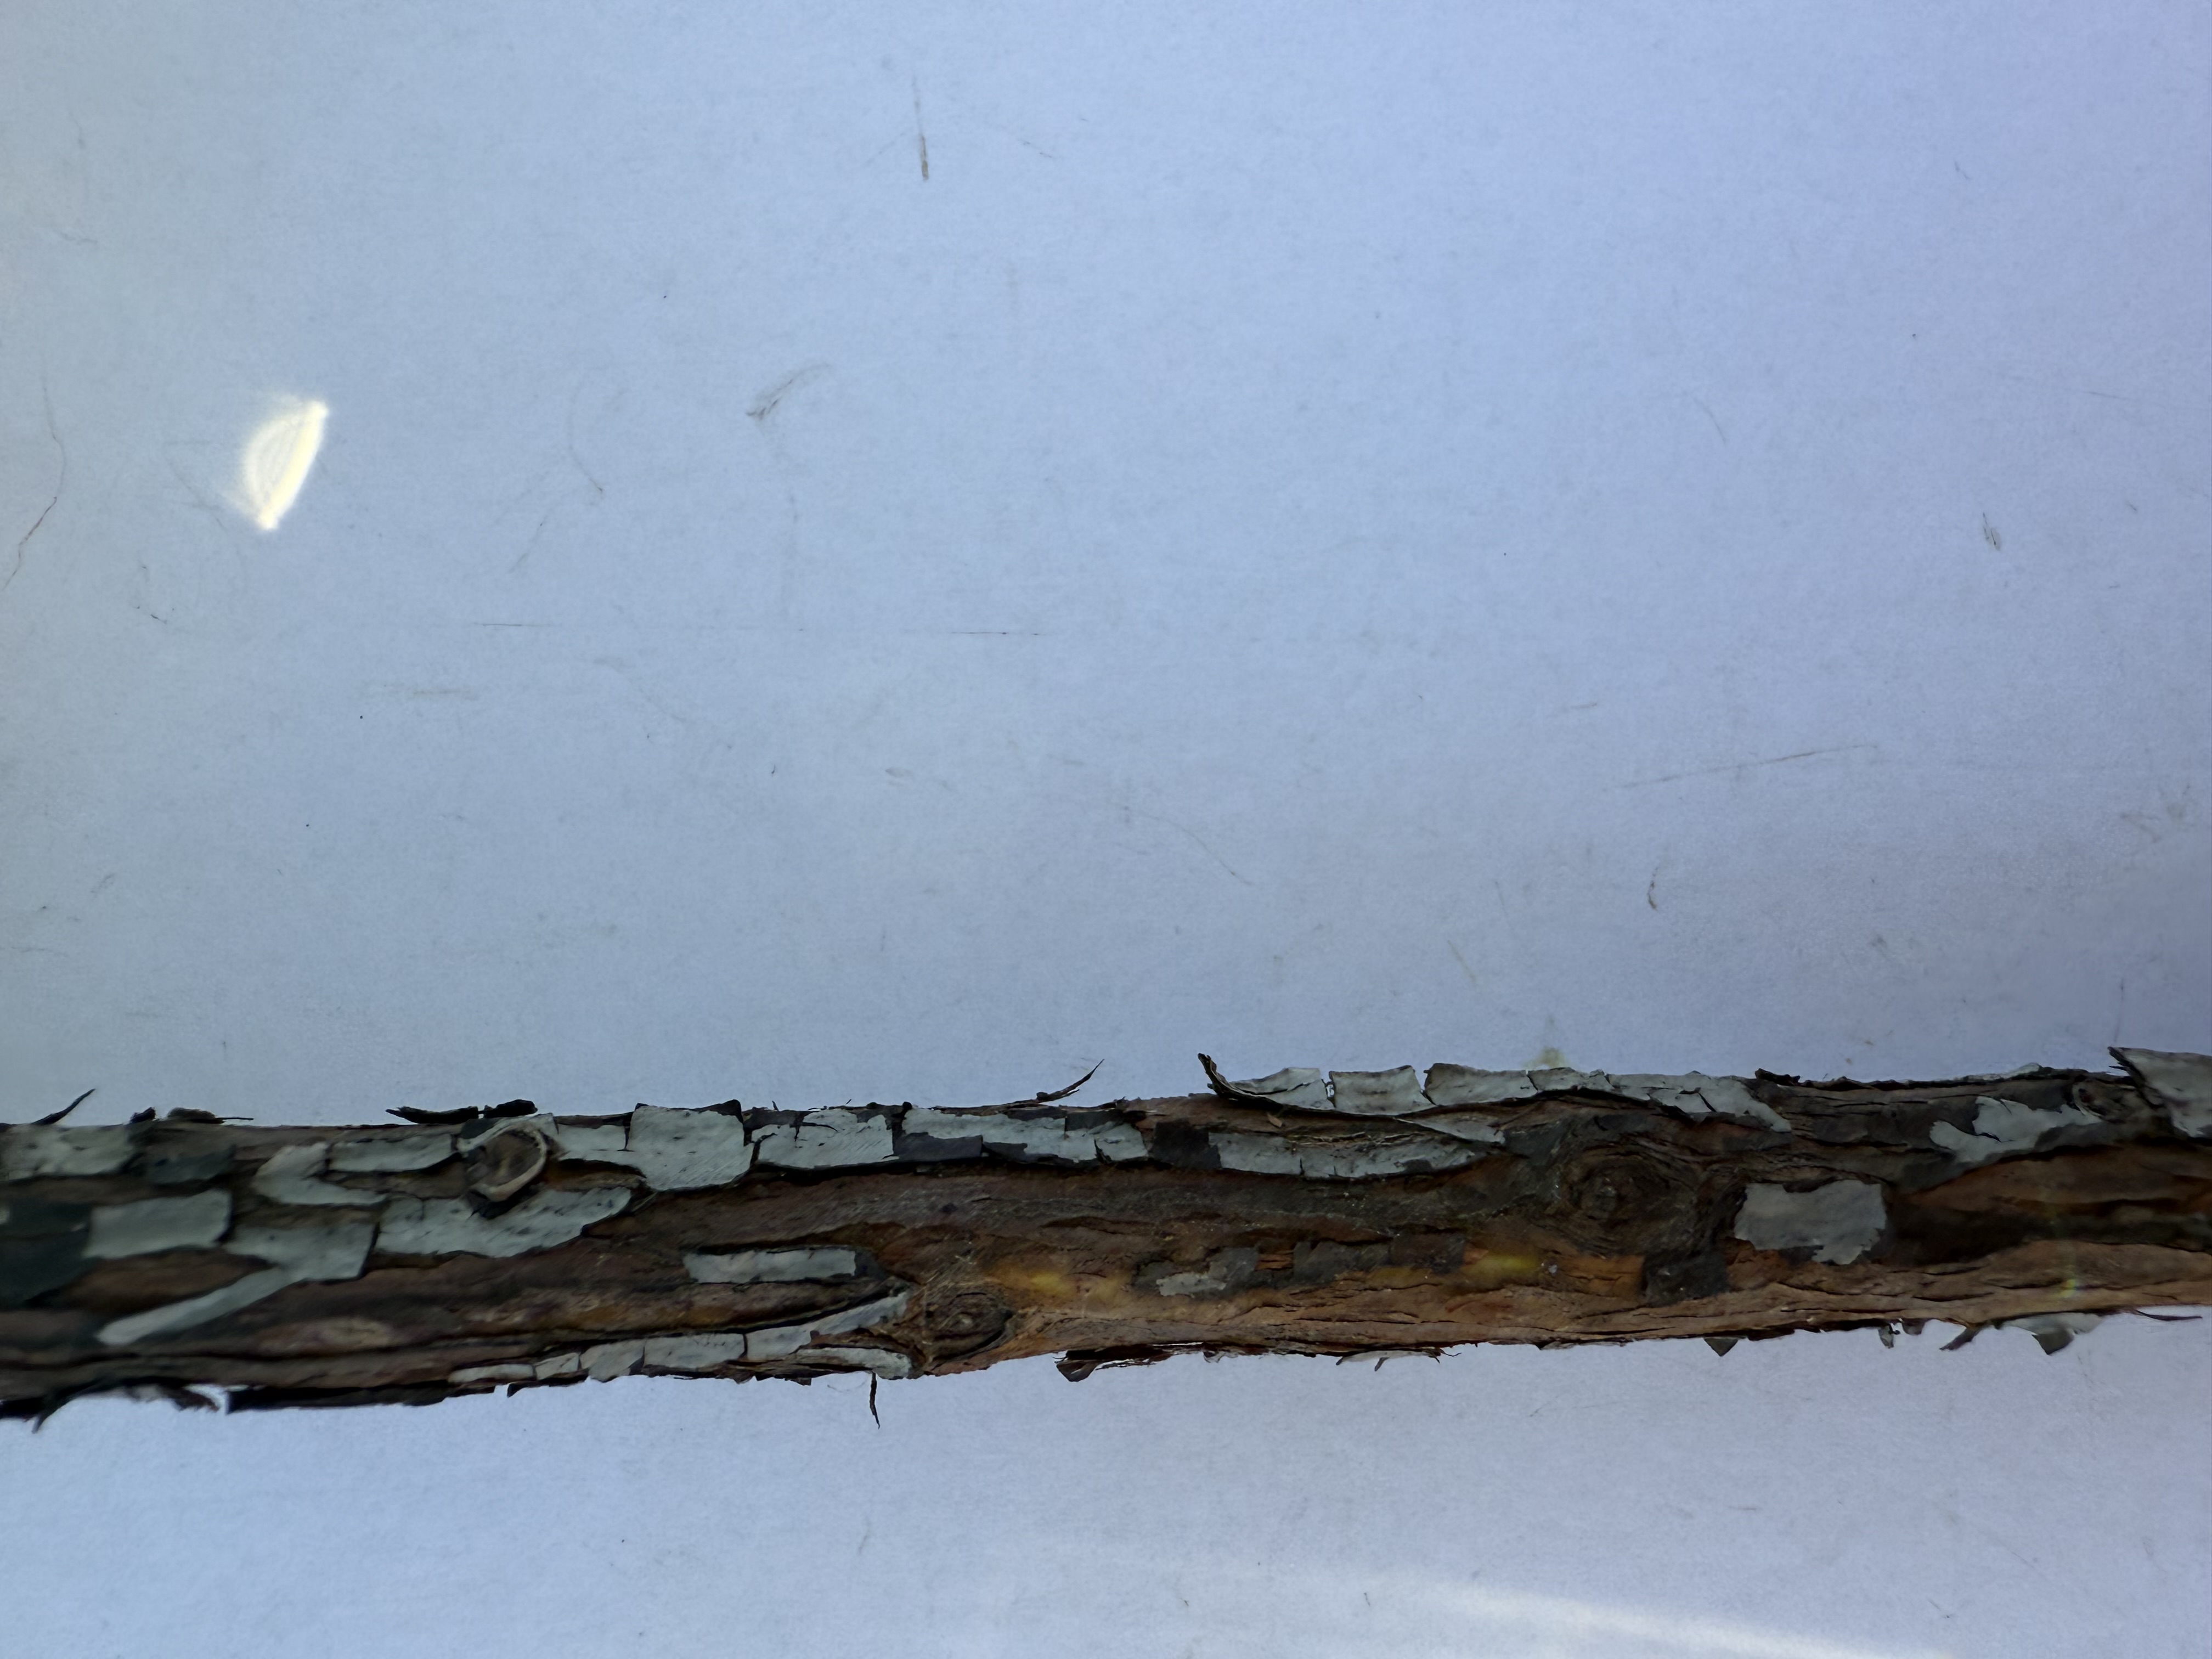
Variety: Wild Strawberry